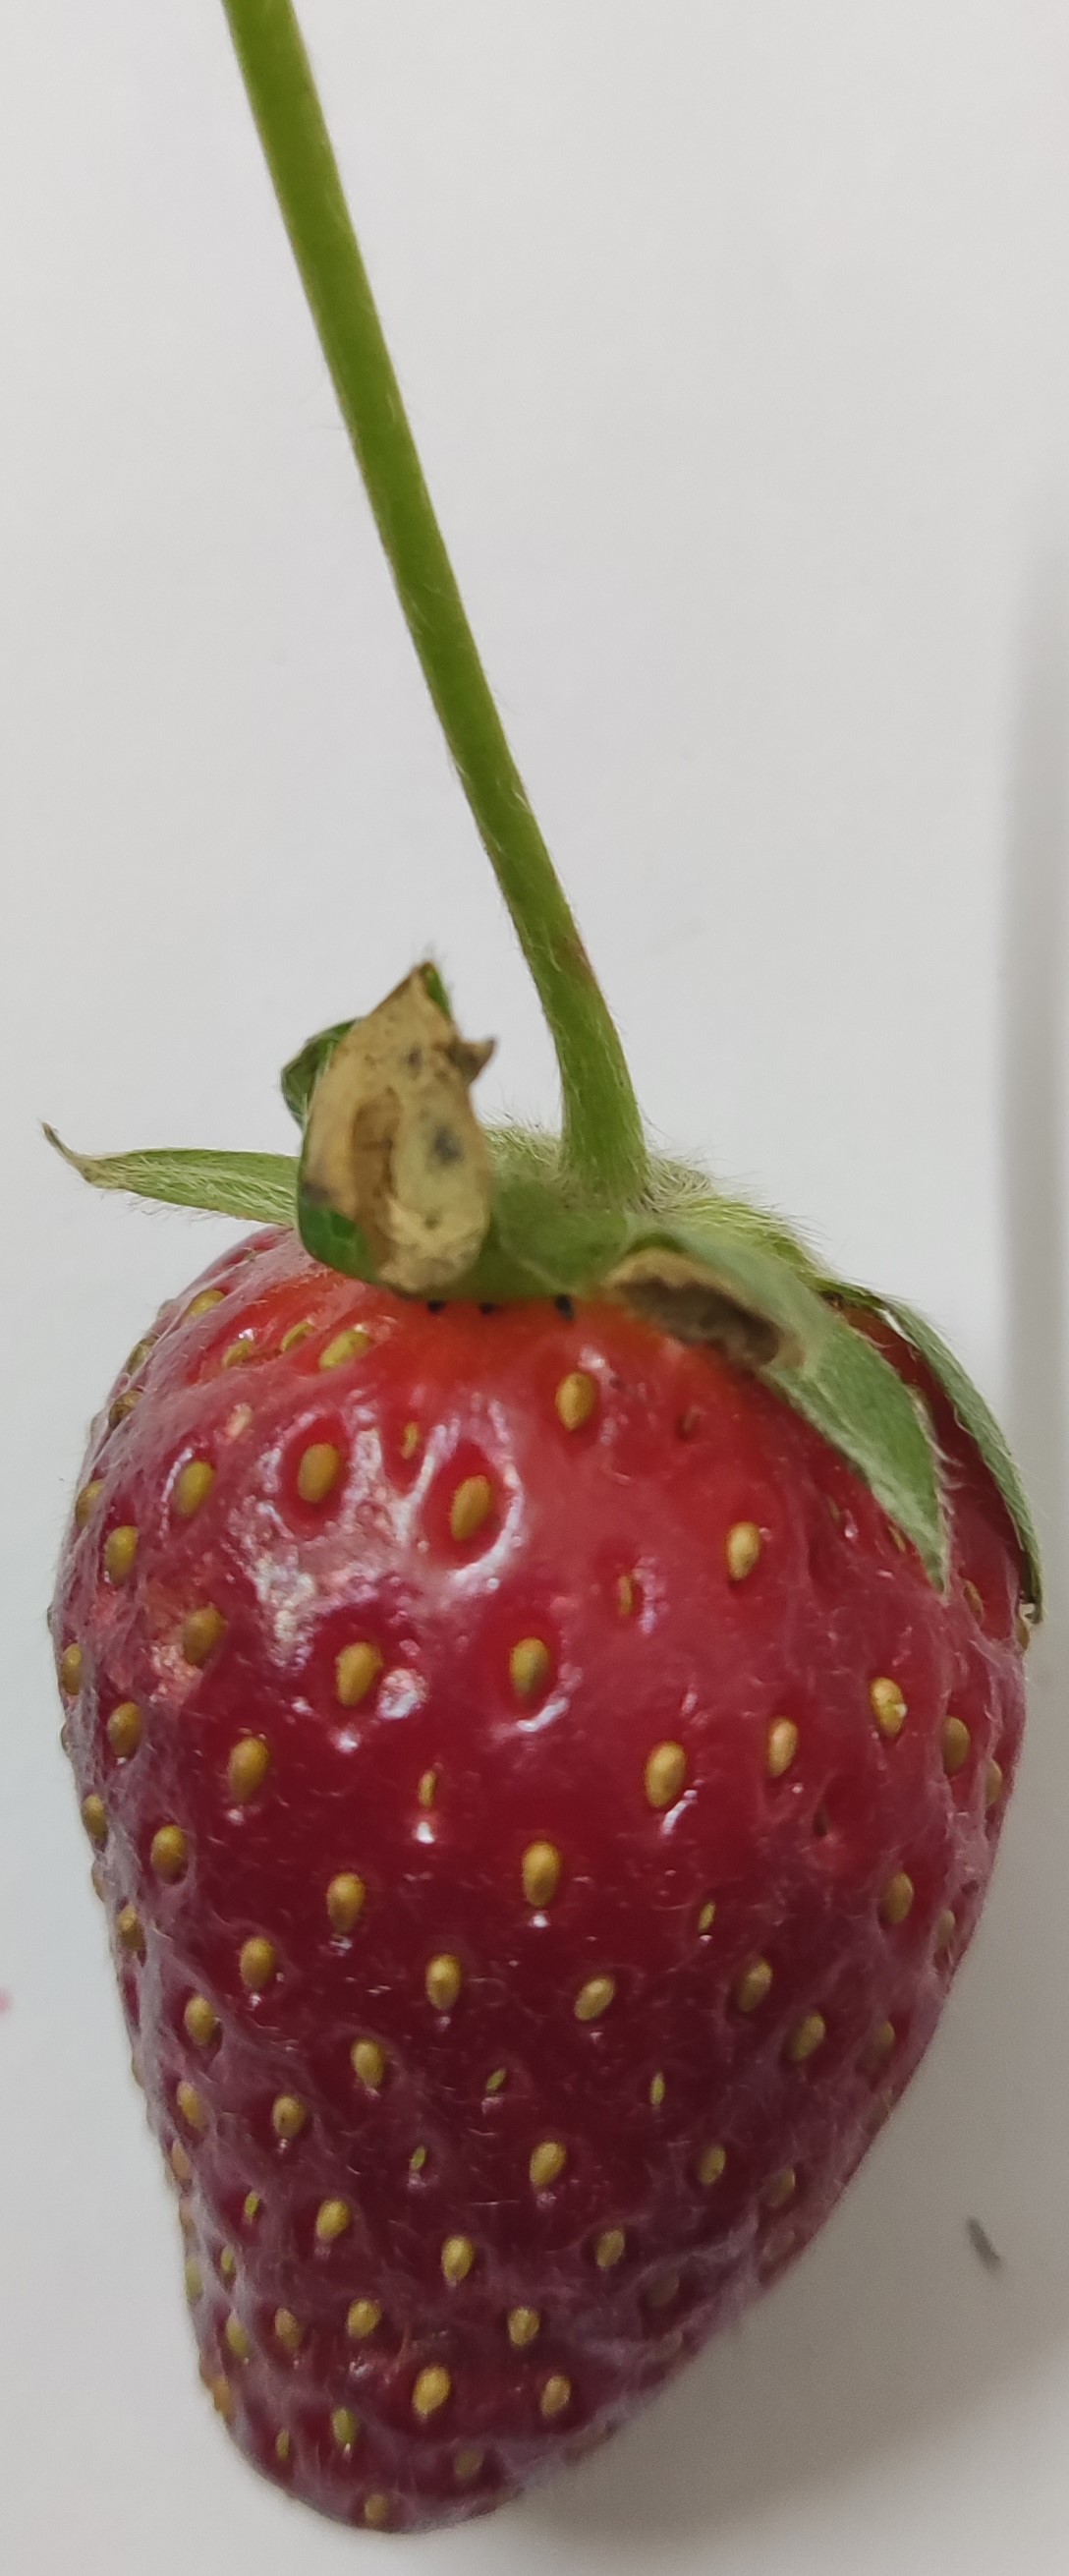
Fruit: strawberry
Condition: fresh